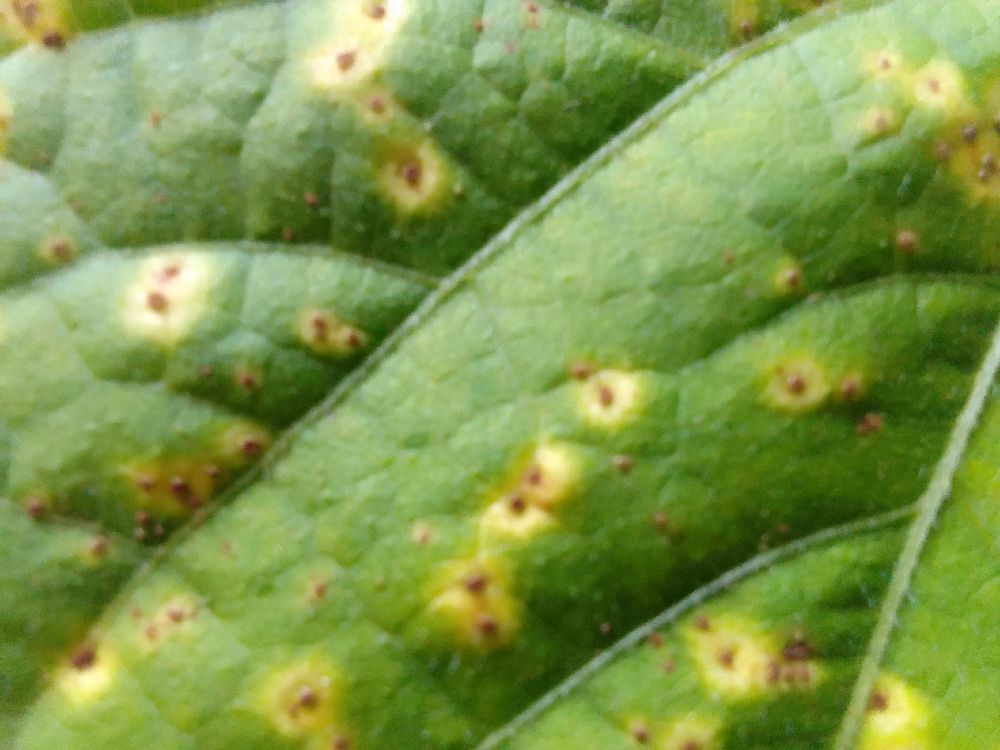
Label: rust